Israel

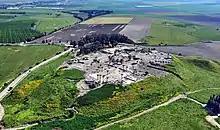
Tel Megiddo, the ruins of a Canaanite and later Israelite city

Early references to "Canaan" and "Canaanites" appear in ancient Near Eastern and Egyptian texts ( 2000 BCE); these populations were structured as politically independent city-states. During the Late Bronze Age (1550–1200 BCE), large parts of Canaan formed vassal states of the New Kingdom of Egypt. As a result of the Late Bronze Age collapse, Canaan fell into chaos, and Egyptian control over the region collapsed. Ancestors of the Israelites are thought to have included ancient Semitic-speaking peoples native to this area. Modern archaeological accounts suggest that the Israelites and their culture branched out of the Canaanite peoples through the development of a distinct monolatristic—and later monotheistic—religion centered on Yahweh. They spoke an archaic form of Hebrew, known as Biblical Hebrew. Around the same time, the Philistines settled on the southern coastal plain.